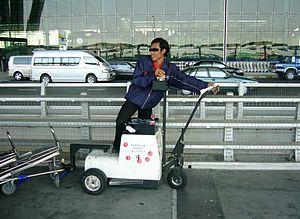
Le chariot à bagages est un petit véhicule utilisé par un voyageur afin de transporter des bagages individuels, généralement des valises dans une gare, un aéroport ou un port.